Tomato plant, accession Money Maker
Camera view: vertical (180 deg); turntable rotation: 180 degrees
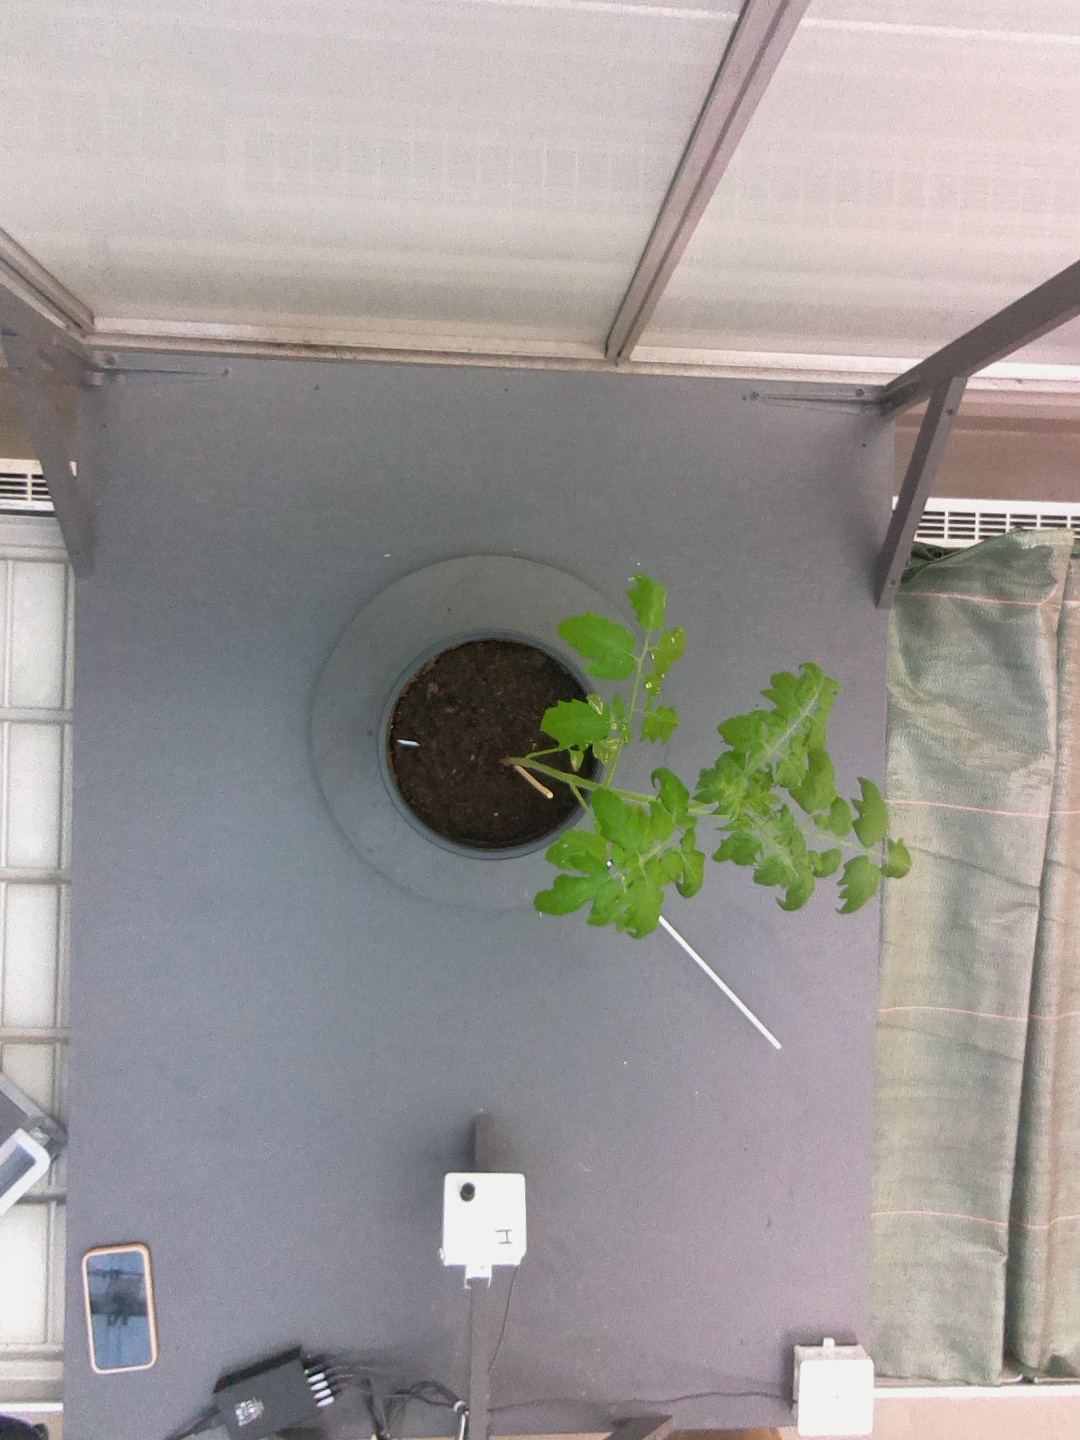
BBCH growth stage 13: 6 of true leaves visible